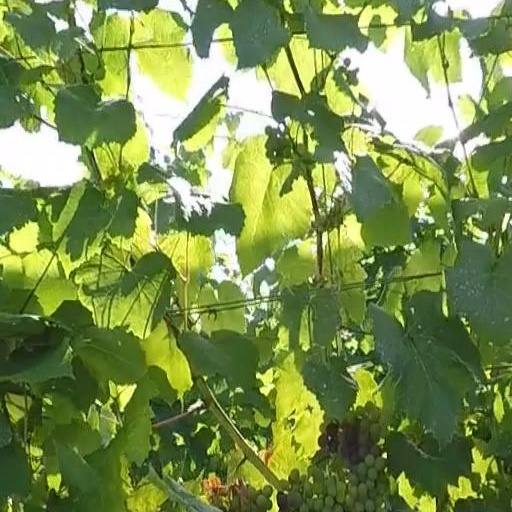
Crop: grape